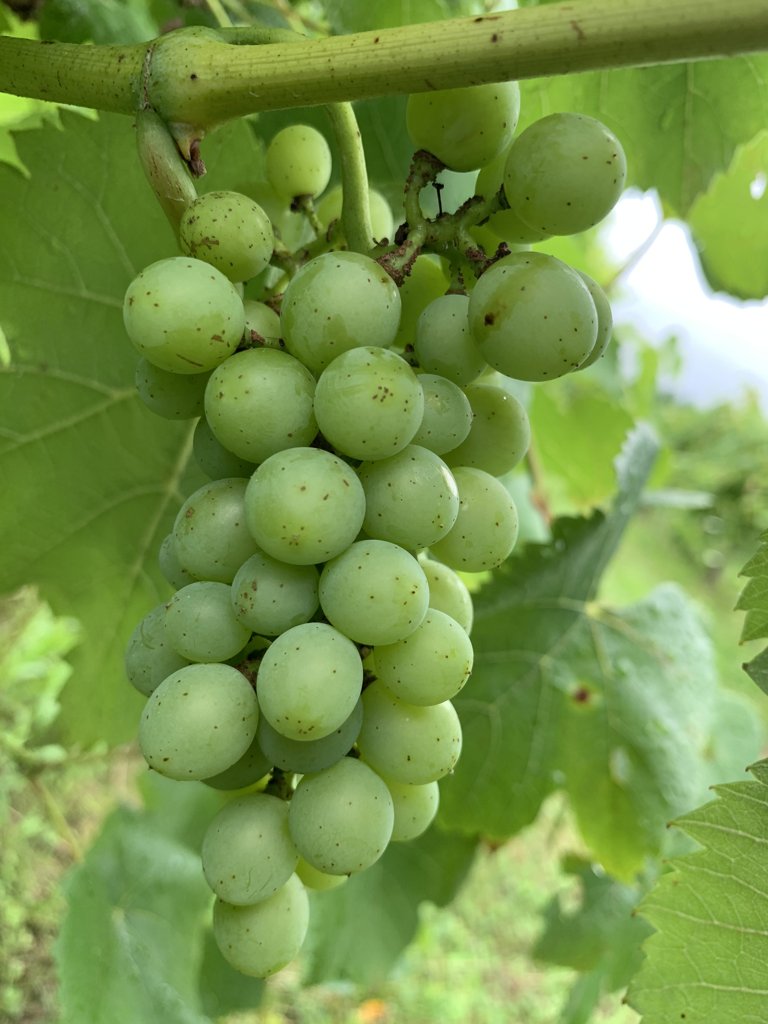
Berries visible: 40
Grape clusters: 1